Midwood, Brooklyn

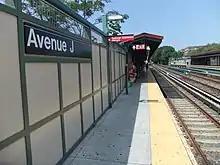
Avenue J on the BMT Brighton Line

Midwood contains the following public schools operated by the New York City Department of Education: